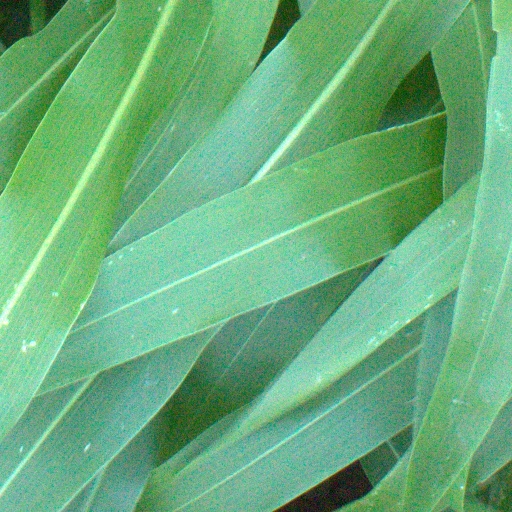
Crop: sorghum